Denmark

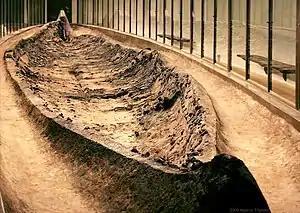
The Ladby ship, the largest ship burial found in Denmark

From the 8th to the 10th century the population of the wider Scandinavian region was called Vikings by non-Scandinavians. While they mostly lived of agriculture, fishing and trade, they were excellent sailors and would travel as far as Iceland, Greenland and Canada. They traded in all parts of Europe, down to Constantinople and beyond, but would also raid local settlements and set up colonies in far-flung places. The Danish Vikings were most actively raiding the eastern and southern British Isles and Western Europe. They settled in parts of England (known as the Danelaw) under King Sweyn Forkbeard in 1013, and in France where Danes and Norwegians were allowed to settle in what would become Normandy in exchange of allegiance to Robert I of France with Rollo as first ruler. Some Anglo-Saxon pence of this period have been found in Denmark.